Tabor (instrument)

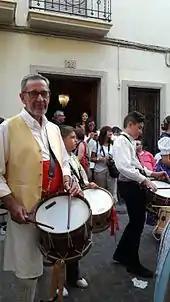
Valencian tabor player

A tabor has a cylindrical wood shell, two skin heads tightened by rope tension, a leather strap, and an adjustable snare. The single snare can be made from gut, silk, or rough hemp. Each tabor has a pitch range of about an octave: the larger the tabor, the lower the pitch. It is played by just one short conical stick, made from bone or ivory, which usually strikes the snare head. The tabor is suspended by a strap from the forearm, somewhere between the elbow and wrist. When played, the shell is virtually parallel with the ground. In Catalonia, the tamborí remains in use since the Middle Ages, usually played together with the flabiol or pipe by the same musician. In Spain, a deep drum is used for a tabor by pipe and taborers, and in England a shallow tom tom is sometimes used, although medieval icons of pipe and tabor usually display a large shallow tabor similar in shape to a bodhrán.